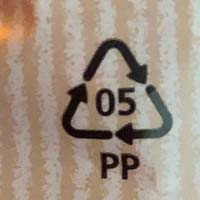
Plastic recycling code class: 5_polypropylene_PP